Dog whelk

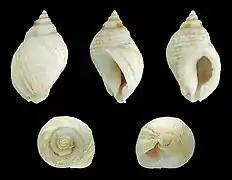
Five views of a white shell of "Nucella lapillus"

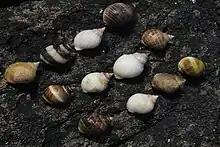
Colour variability of shells of "Nucella lapillus".

The dog whelk shell is small and rounded with a pointed spire and a short, straight siphonal canal (a groove on the underside of the shell) and a deep anal canal. The overall shell shape varies quite widely according to the degree of exposure to wave action of the shore on which a particular population lives but the body whorl (the largest section of the shell where the majority of the visceral mass is located) is usually around 3/4 of the total length of the shell. The aperture is usually crenulated in mature dog whelks, less often in juveniles.